Shogun

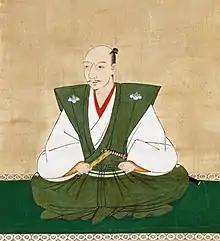
Oda Nobunaga was the first of the three unifiers of Japan.

By the time of the 13th shogun, Ashikaga Yoshiteru, the shogun already had few direct fiefs and direct military forces, and his sphere of influence was limited to a few lands around Kyoto, losing both economic and military power. As a result, Ashikaga Yoshiteru was often chased out of Kyoto by the "sengoku daimyo" Miyoshi Nagayoshi and his forces, and was finally killed in an attack by the forces of Miyoshi Yoshitsugu and Matsunaga Hisahide. Ashikaga Yoshiteru was known as a great swordsman and was a student of Tsukahara Bokuden, who was known as one of the strongest swordsmen. According to Yagyū Munenori, a swordsmanship instructor in the Tokugawa Shogunate, Ashikaga Yoshiteru was one of the five best swordsmen of his time. According to several historical books, including Luís Fróis' "Historia de Japam", he fought hard with "naginata" and "tachi" during a raid, defeating many of his enemies, but eventually ran out of strength and was killed.